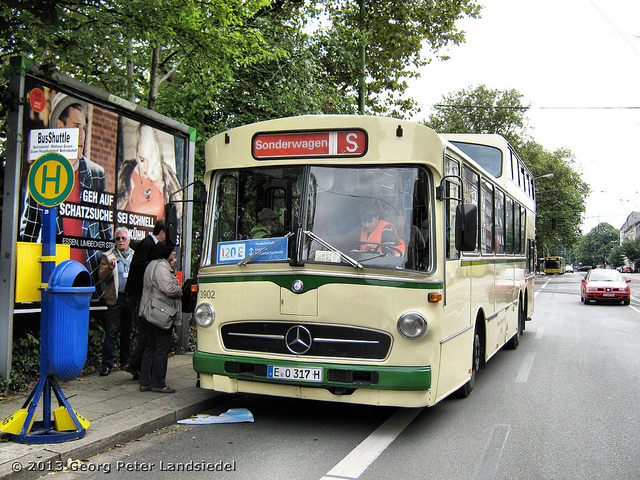
a white bus stopping to pick up passengers

A city bus stopping to pick up people

A yellowish green metro bus stopped at a bus stop on the roadside.

A bus at a bus stop picking up people.

A Mercedes bus at the bus stop picking up passengers.